Jambalaya
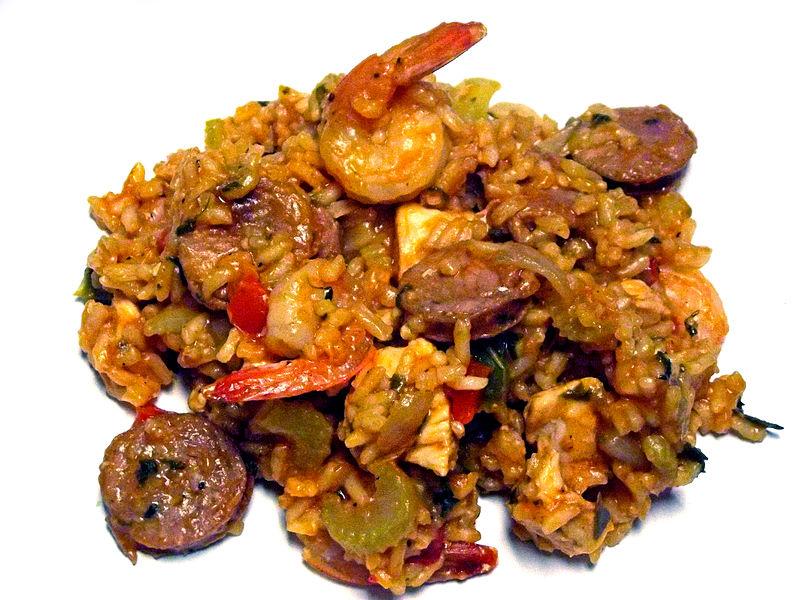
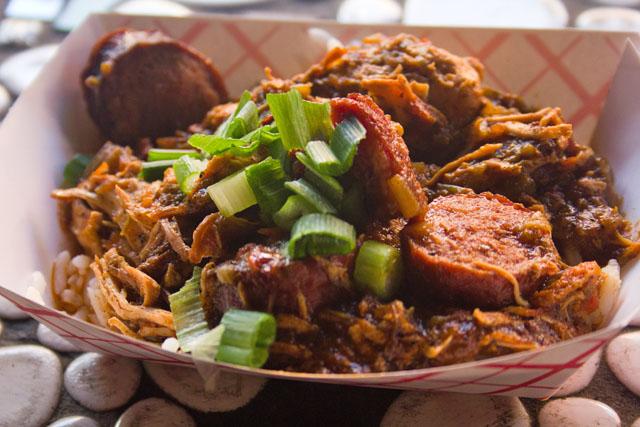
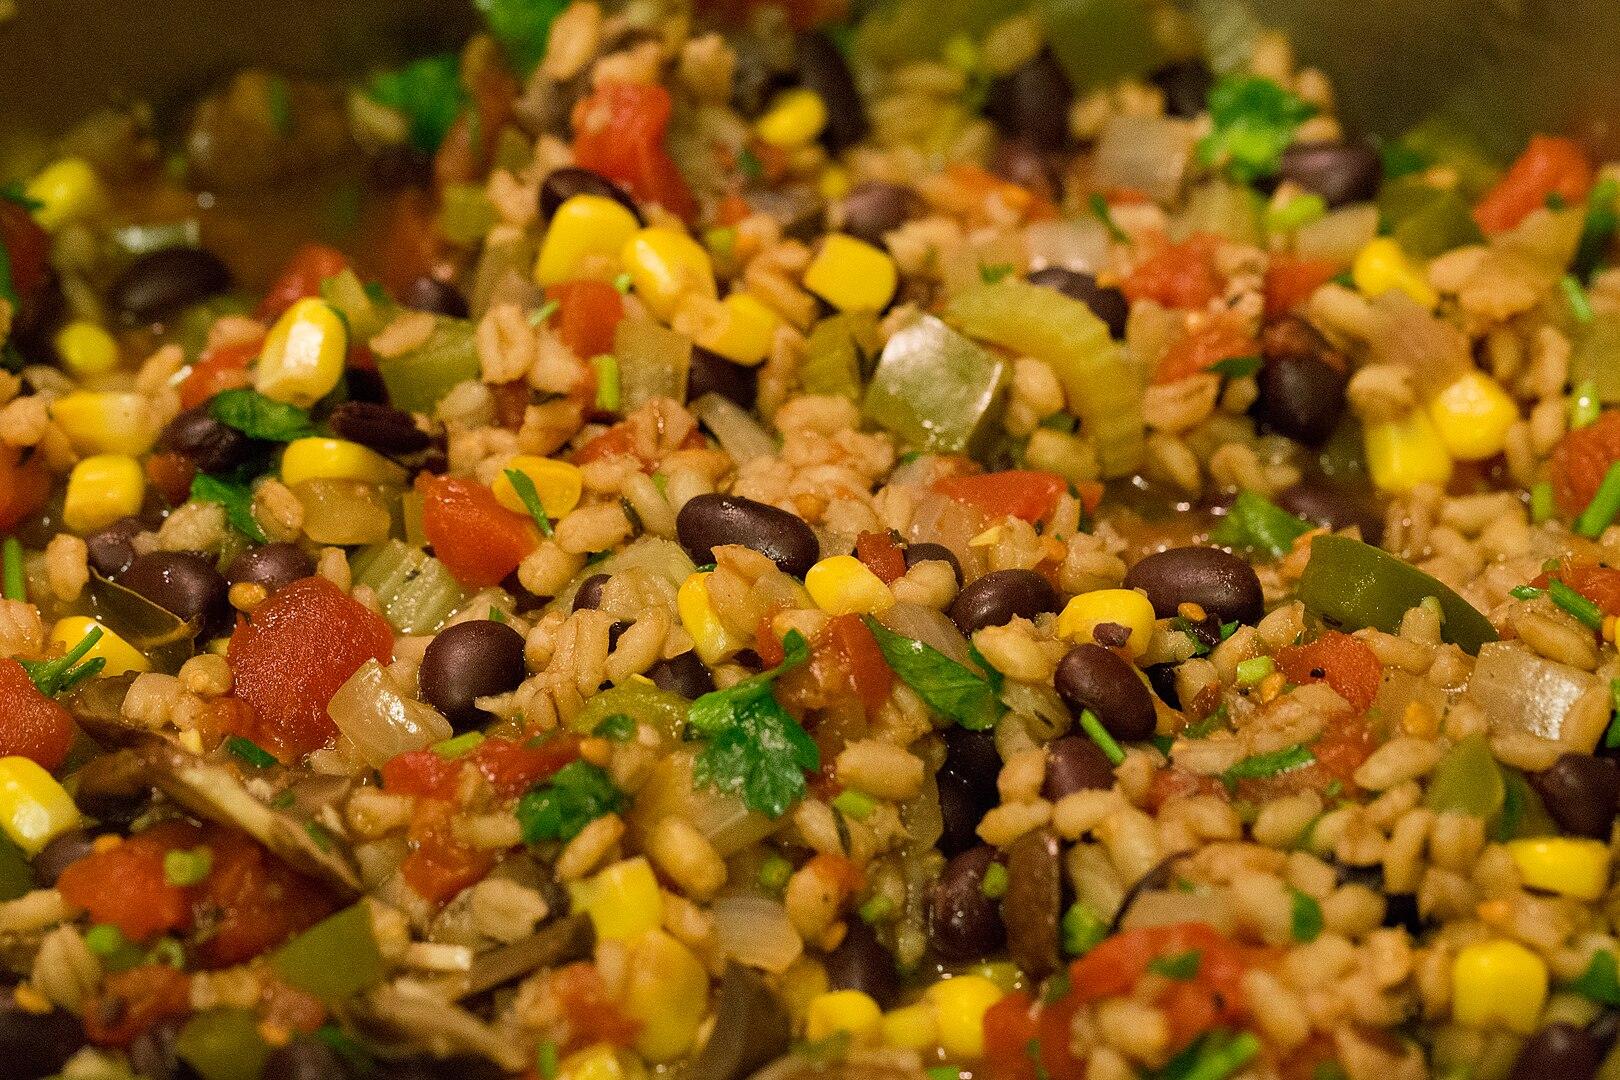
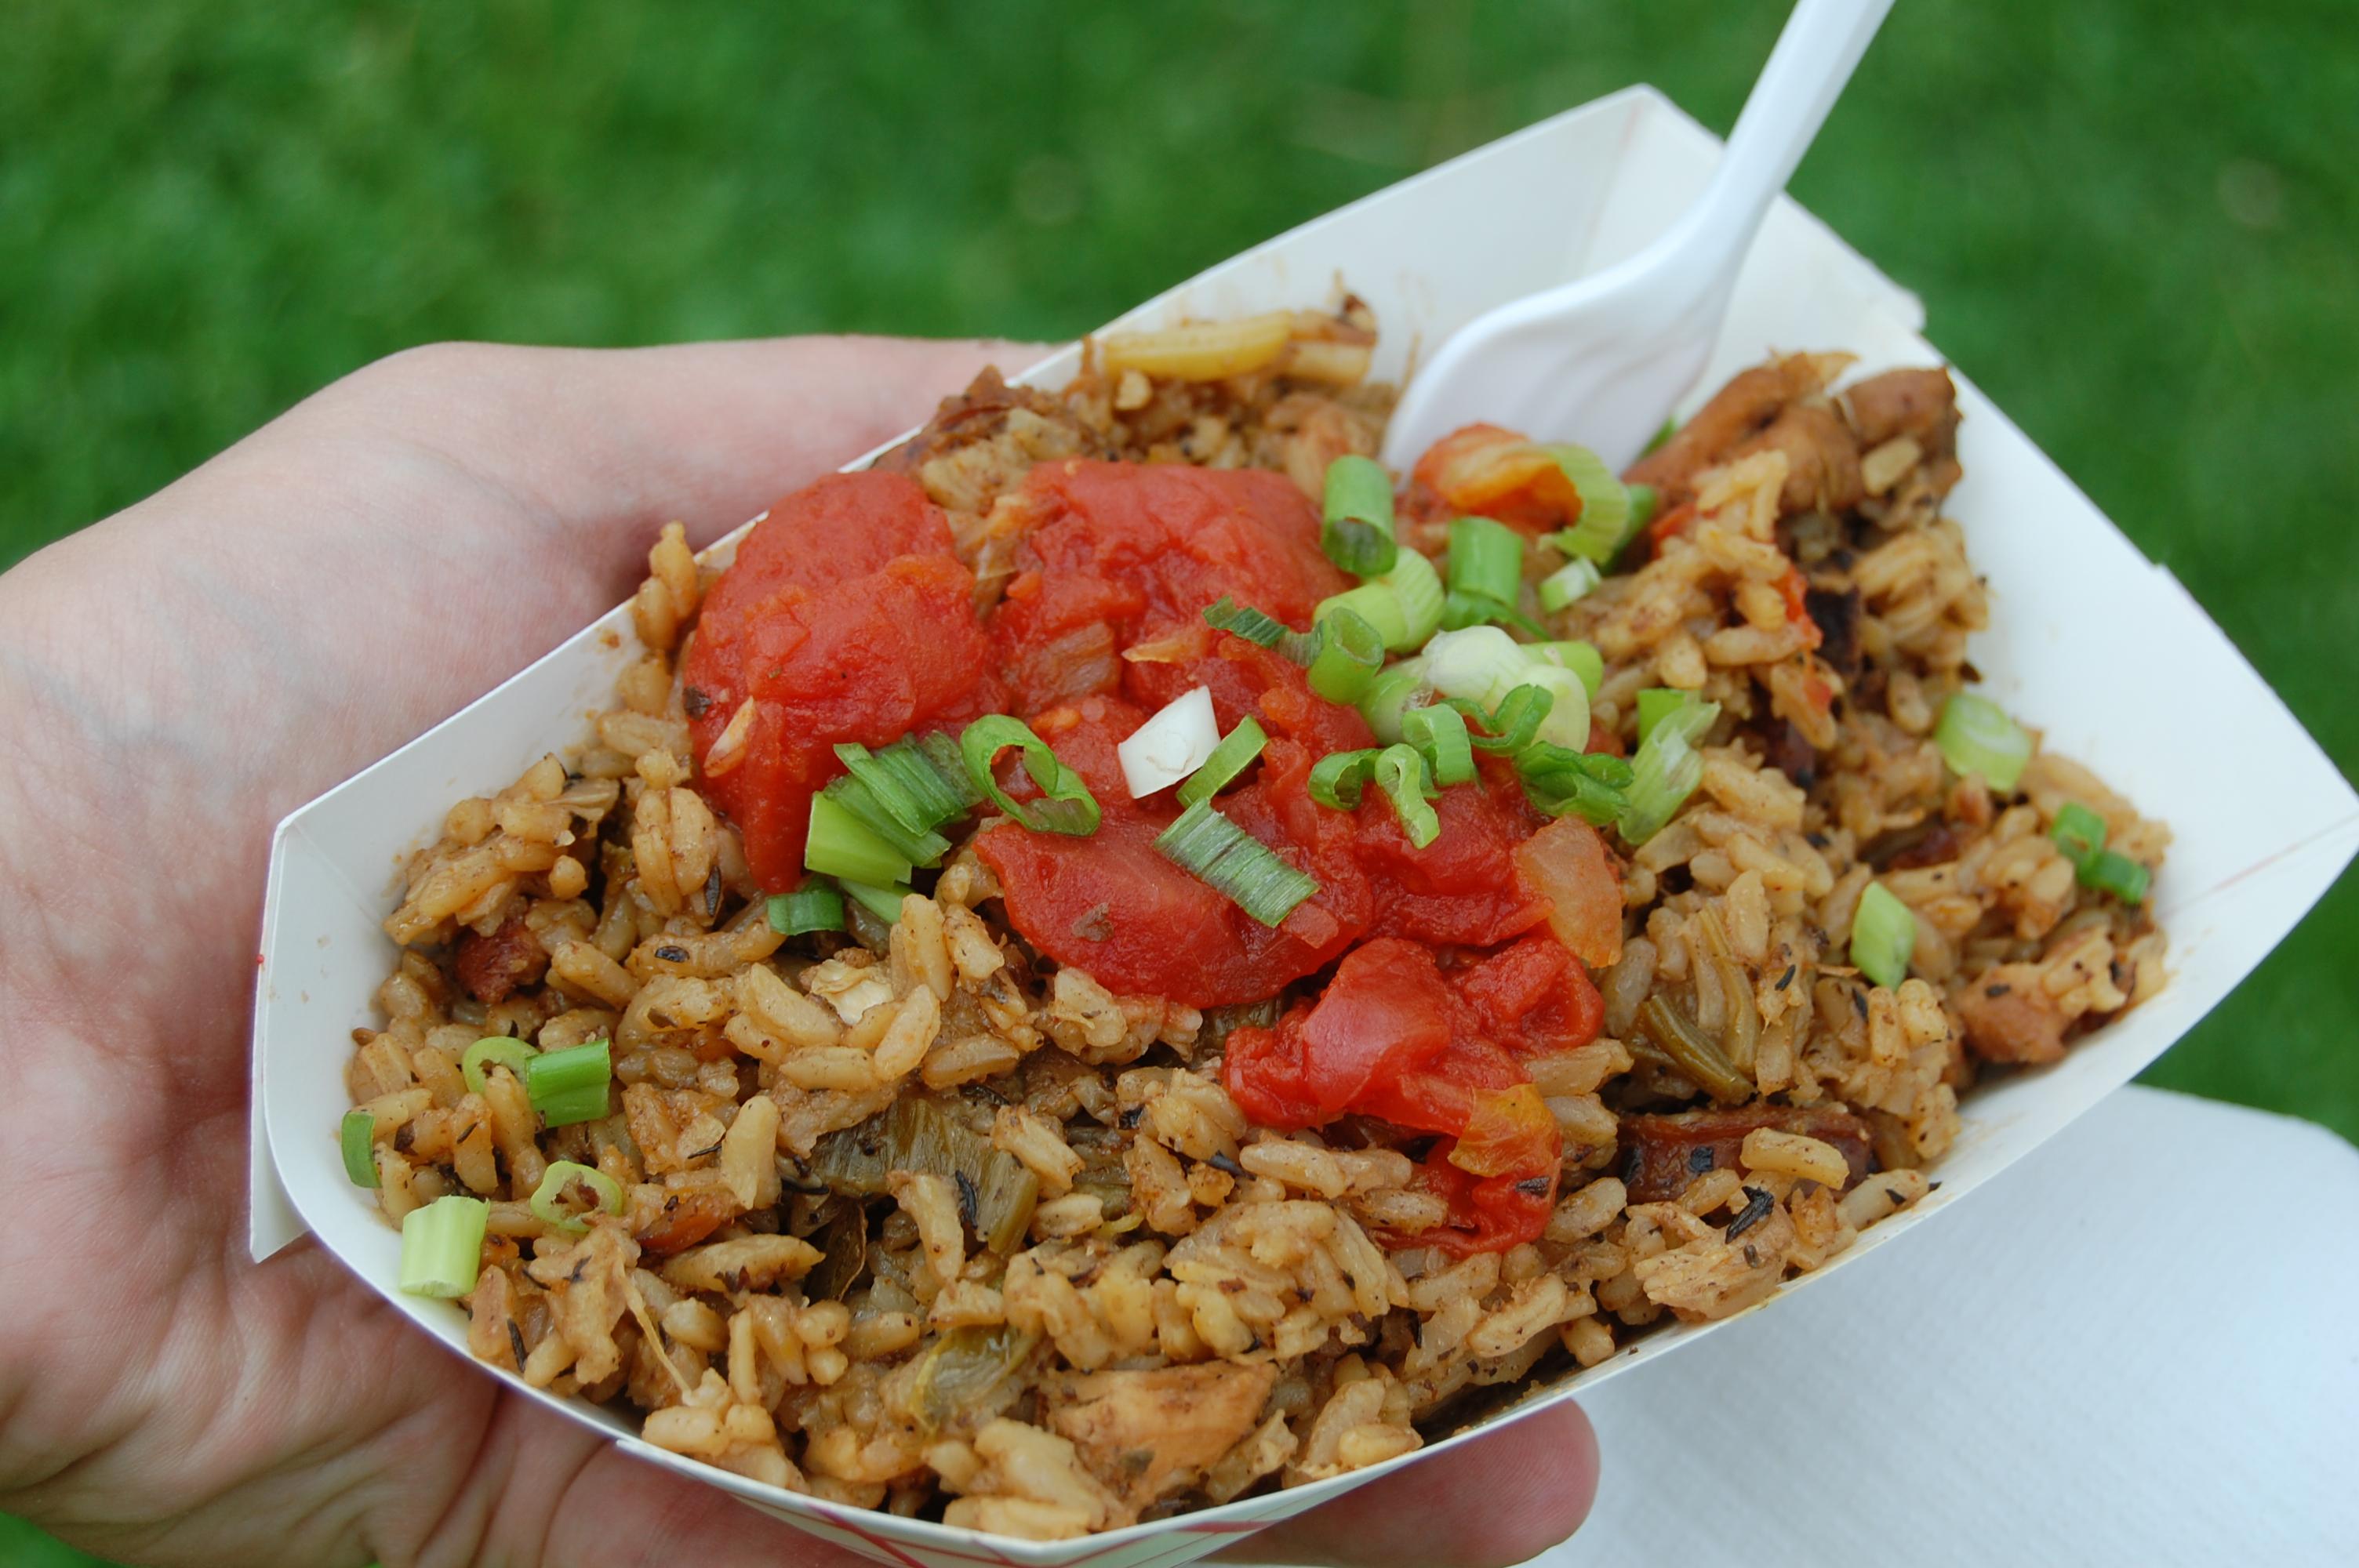
Also known as:
ar - Arabic: جمبلاية
br - Breton: Jambalaya
ca - Catalan: Jambalaia
cs - Czech: Jambalaya
da - Danish: Jambalaya
de - German: Jambalaya
es - Spanish: Jambalaya
fi - Finnish: Jambalaya
fr - French: Jambalaya
he - Hebrew: ג'מבליה
hu - Hungarian: Jambalaya
id - Indonesian: Jambalaya
it - Italian: Jambalaya
ja - Japanese: ジャンバラヤ
jv - Javanese: Jambalaya
ka - Georgian: ჯამბალაია
ko - Korean: 잠발라야
la - Latin: Jambalaya
nb - Norwegian Bokmål: Jambalaya
nl - Dutch: Jambalaya
oc - Occitan: Jambalaià
pl - Polish: Jambalaya
pt - Portuguese: Jambalaia
ru - Russian: Джамбалайя
sv - Swedish: Jambalaya
uk - Ukrainian: Джамбалая
vi - Vietnamese: Jambalaya
yue - Cantonese: 美式雜錦飯
zh - Chinese: 什锦饭
Category: rice (mixed rice)
Cuisine: American
Associated cuisines: Louisiana, African, Spanish, French, Cajun, Senegalese
Area: Louisiana, West Africa
Countries: United States, Senegal
Region: Western Africa, Northern America, , ,
The dish consisting mainly of meat or seafood (or both), and vegetable mixed with rice and spices.